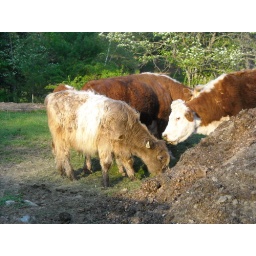
The light brown shaggy one with the white in the middle is named &amp;quot;Fluffy&amp;quot;!